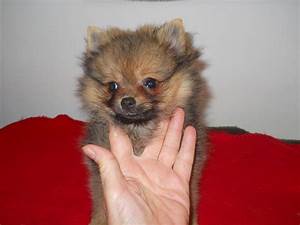
Label: dog